Robert Stone (director)

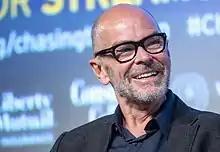
Robert Stone in 2019

His only foray into fiction filmmaking was a counter-factual fake historical documentary for German television called "World War Three" in 1998. In addition to his work making feature-documentaries, in the early 1990s he was commissioned to create a 24-part semi-interactive permanent installation at the JFK Presidential Library in Boston. His work with environmental issues, particularly the worldwide acclaim surrounding his film Pandora's Promise, led him to co-found the non-profit clean energy advocacy group Energy for Humanity with environmental campaigner Kirsty Gogan and philanthropist Daniel Aegerter. Stone is also one of 18 co-authors of the Ecomodernist Manifesto which challenges conventional thinking about the meaning of sustainable development. He also co-authored a companion book of the same name to be published by Ballantine Books. Stone lives in New York's Hudson Valley with his wife, Shelby Stone, a film and television produce, and his two sons, Luc and Caleb, from a previous marriage.